Yinnar, Victoria

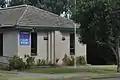
Yinnar RSL

There are two fishing clubs nearby, Yinnar Angling Club and Latrobe Valley Fly Fishers. The Yinnar Angling Club was first formed prior to 1918 and was re-formed in 1946.